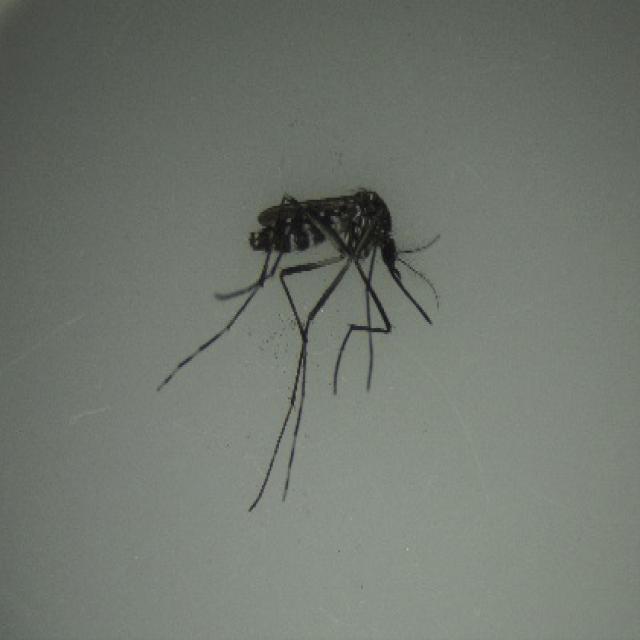
Species: aedes_albopictus